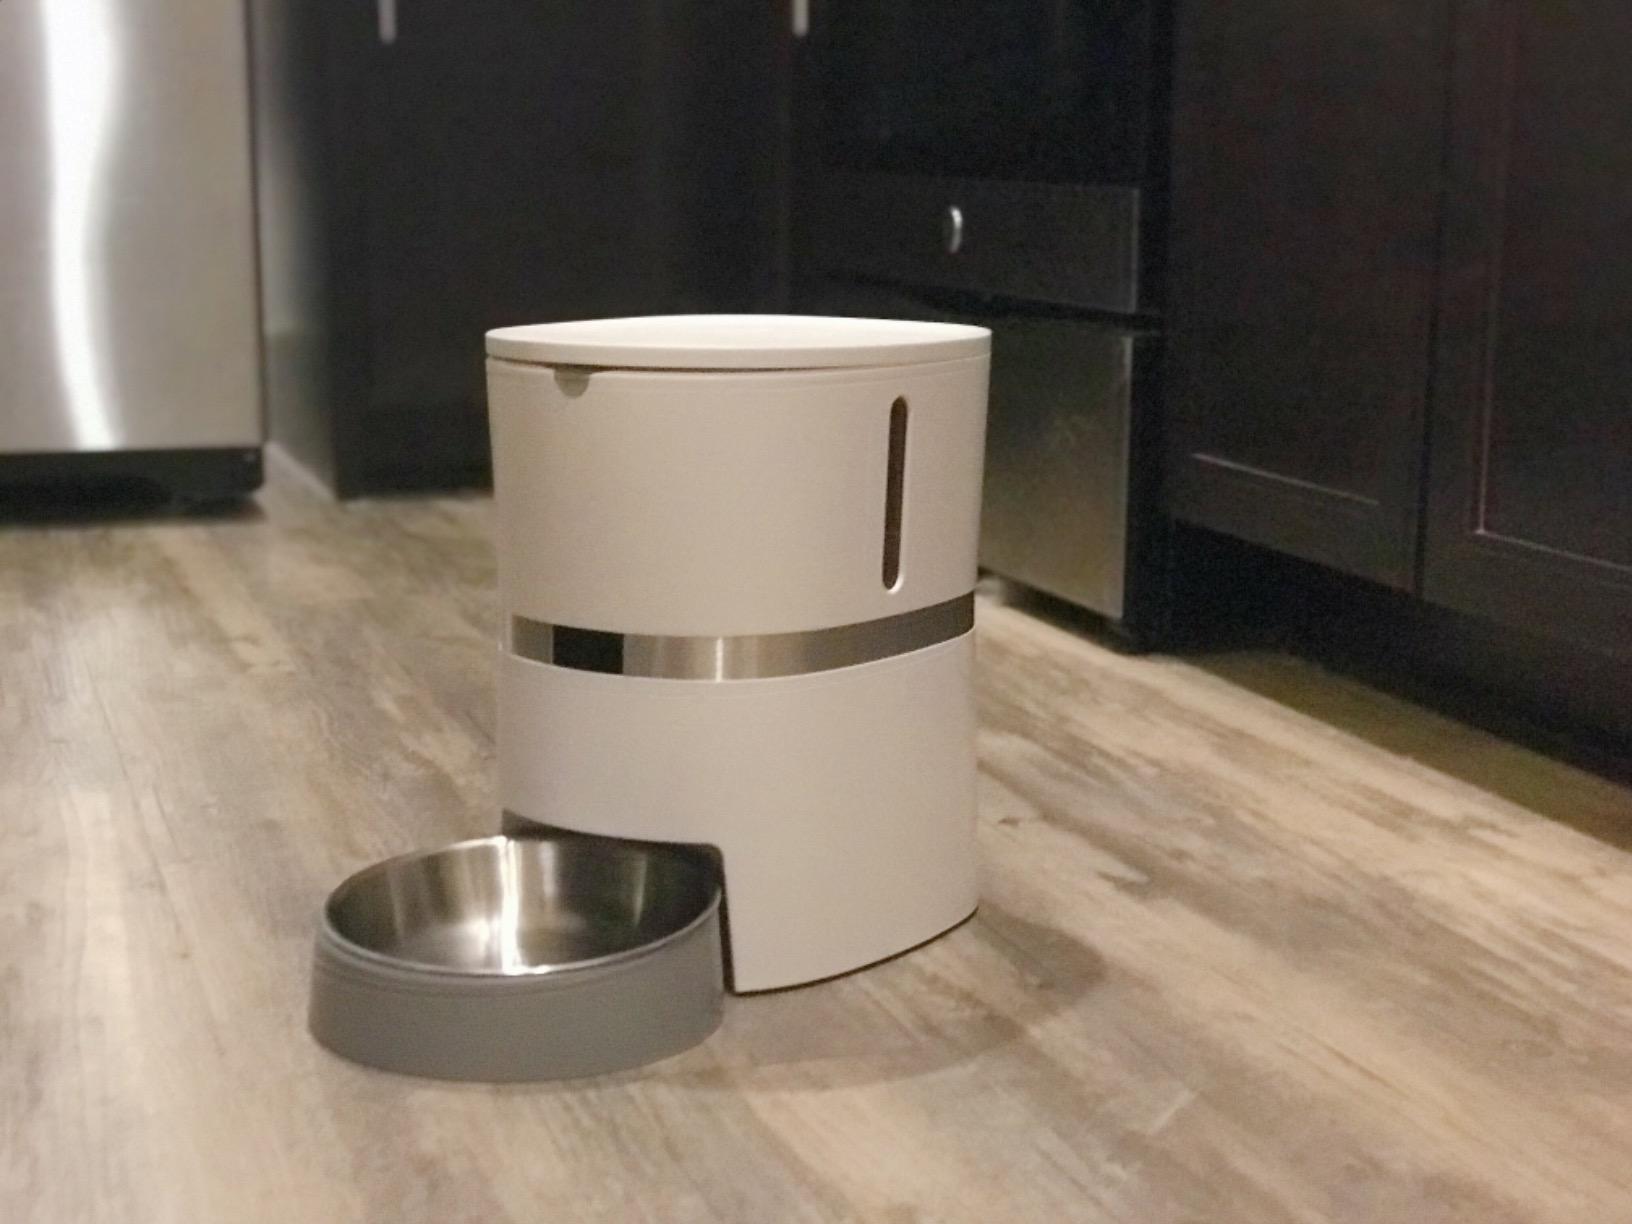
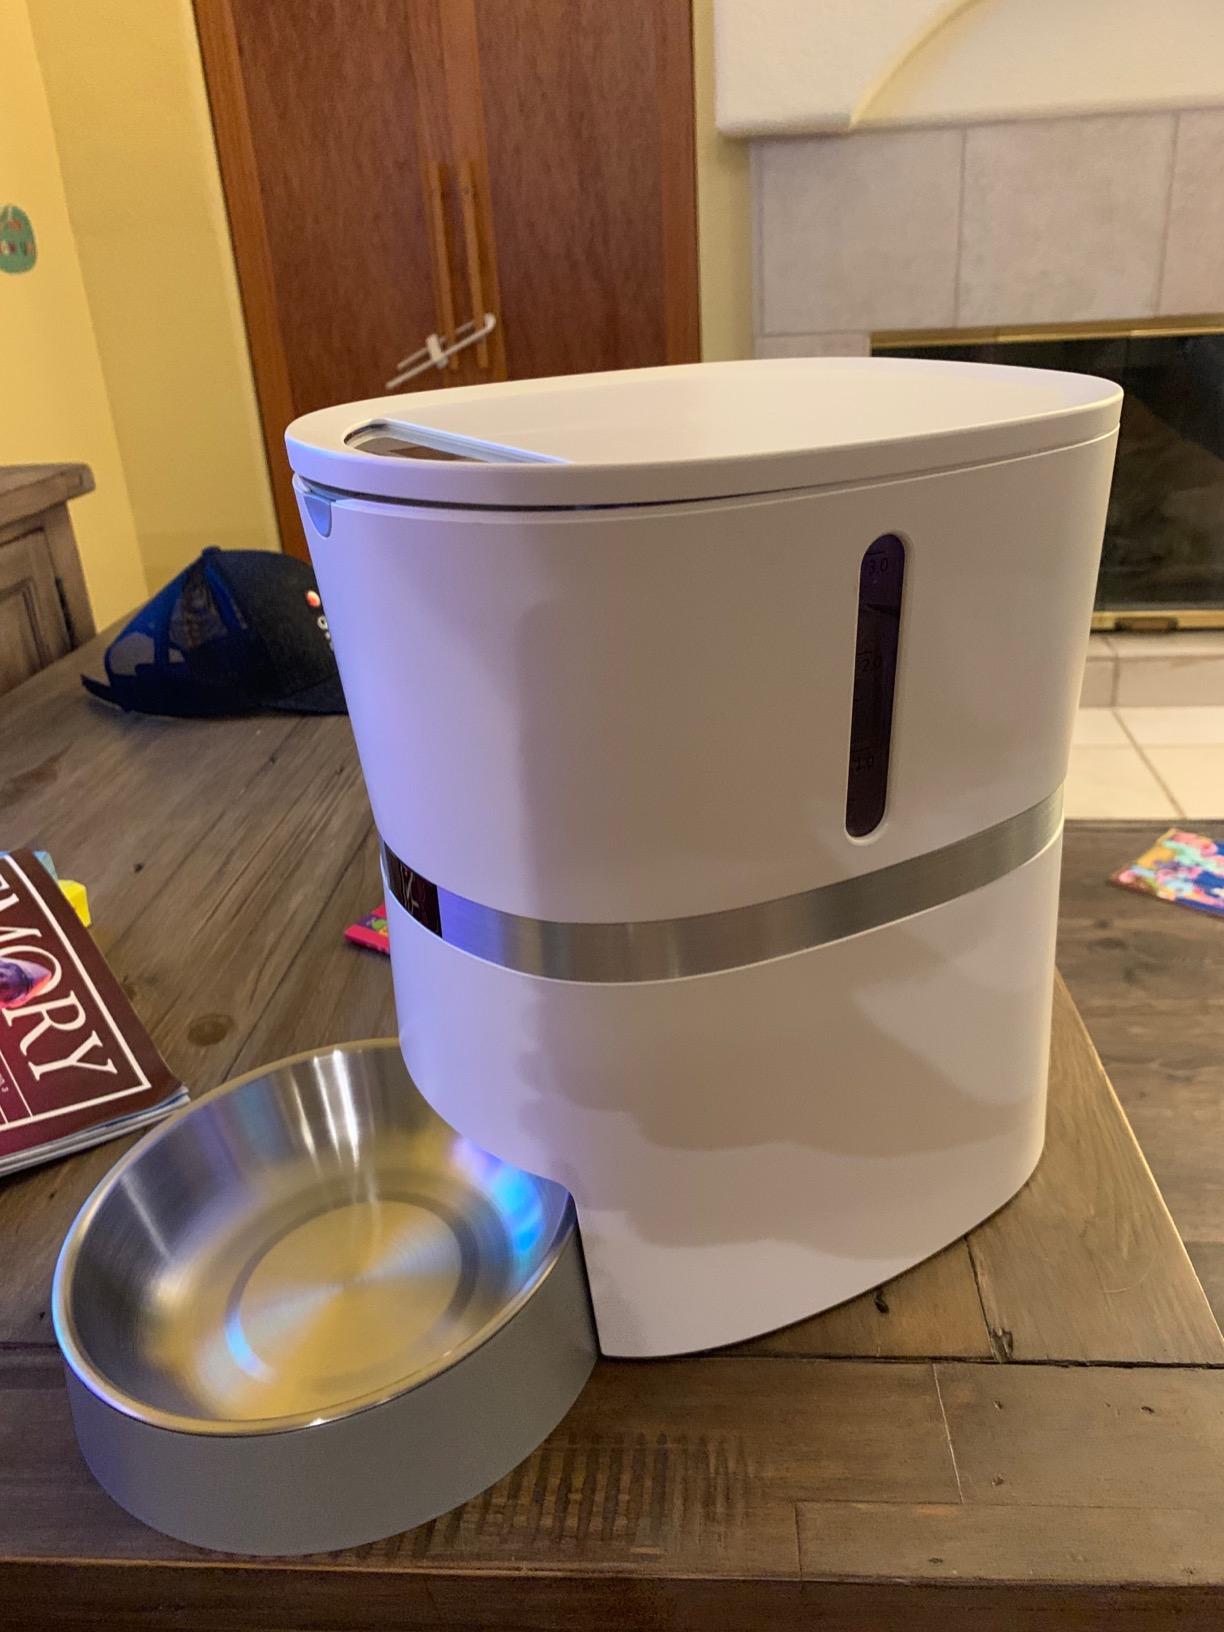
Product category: items_feeder
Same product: yes